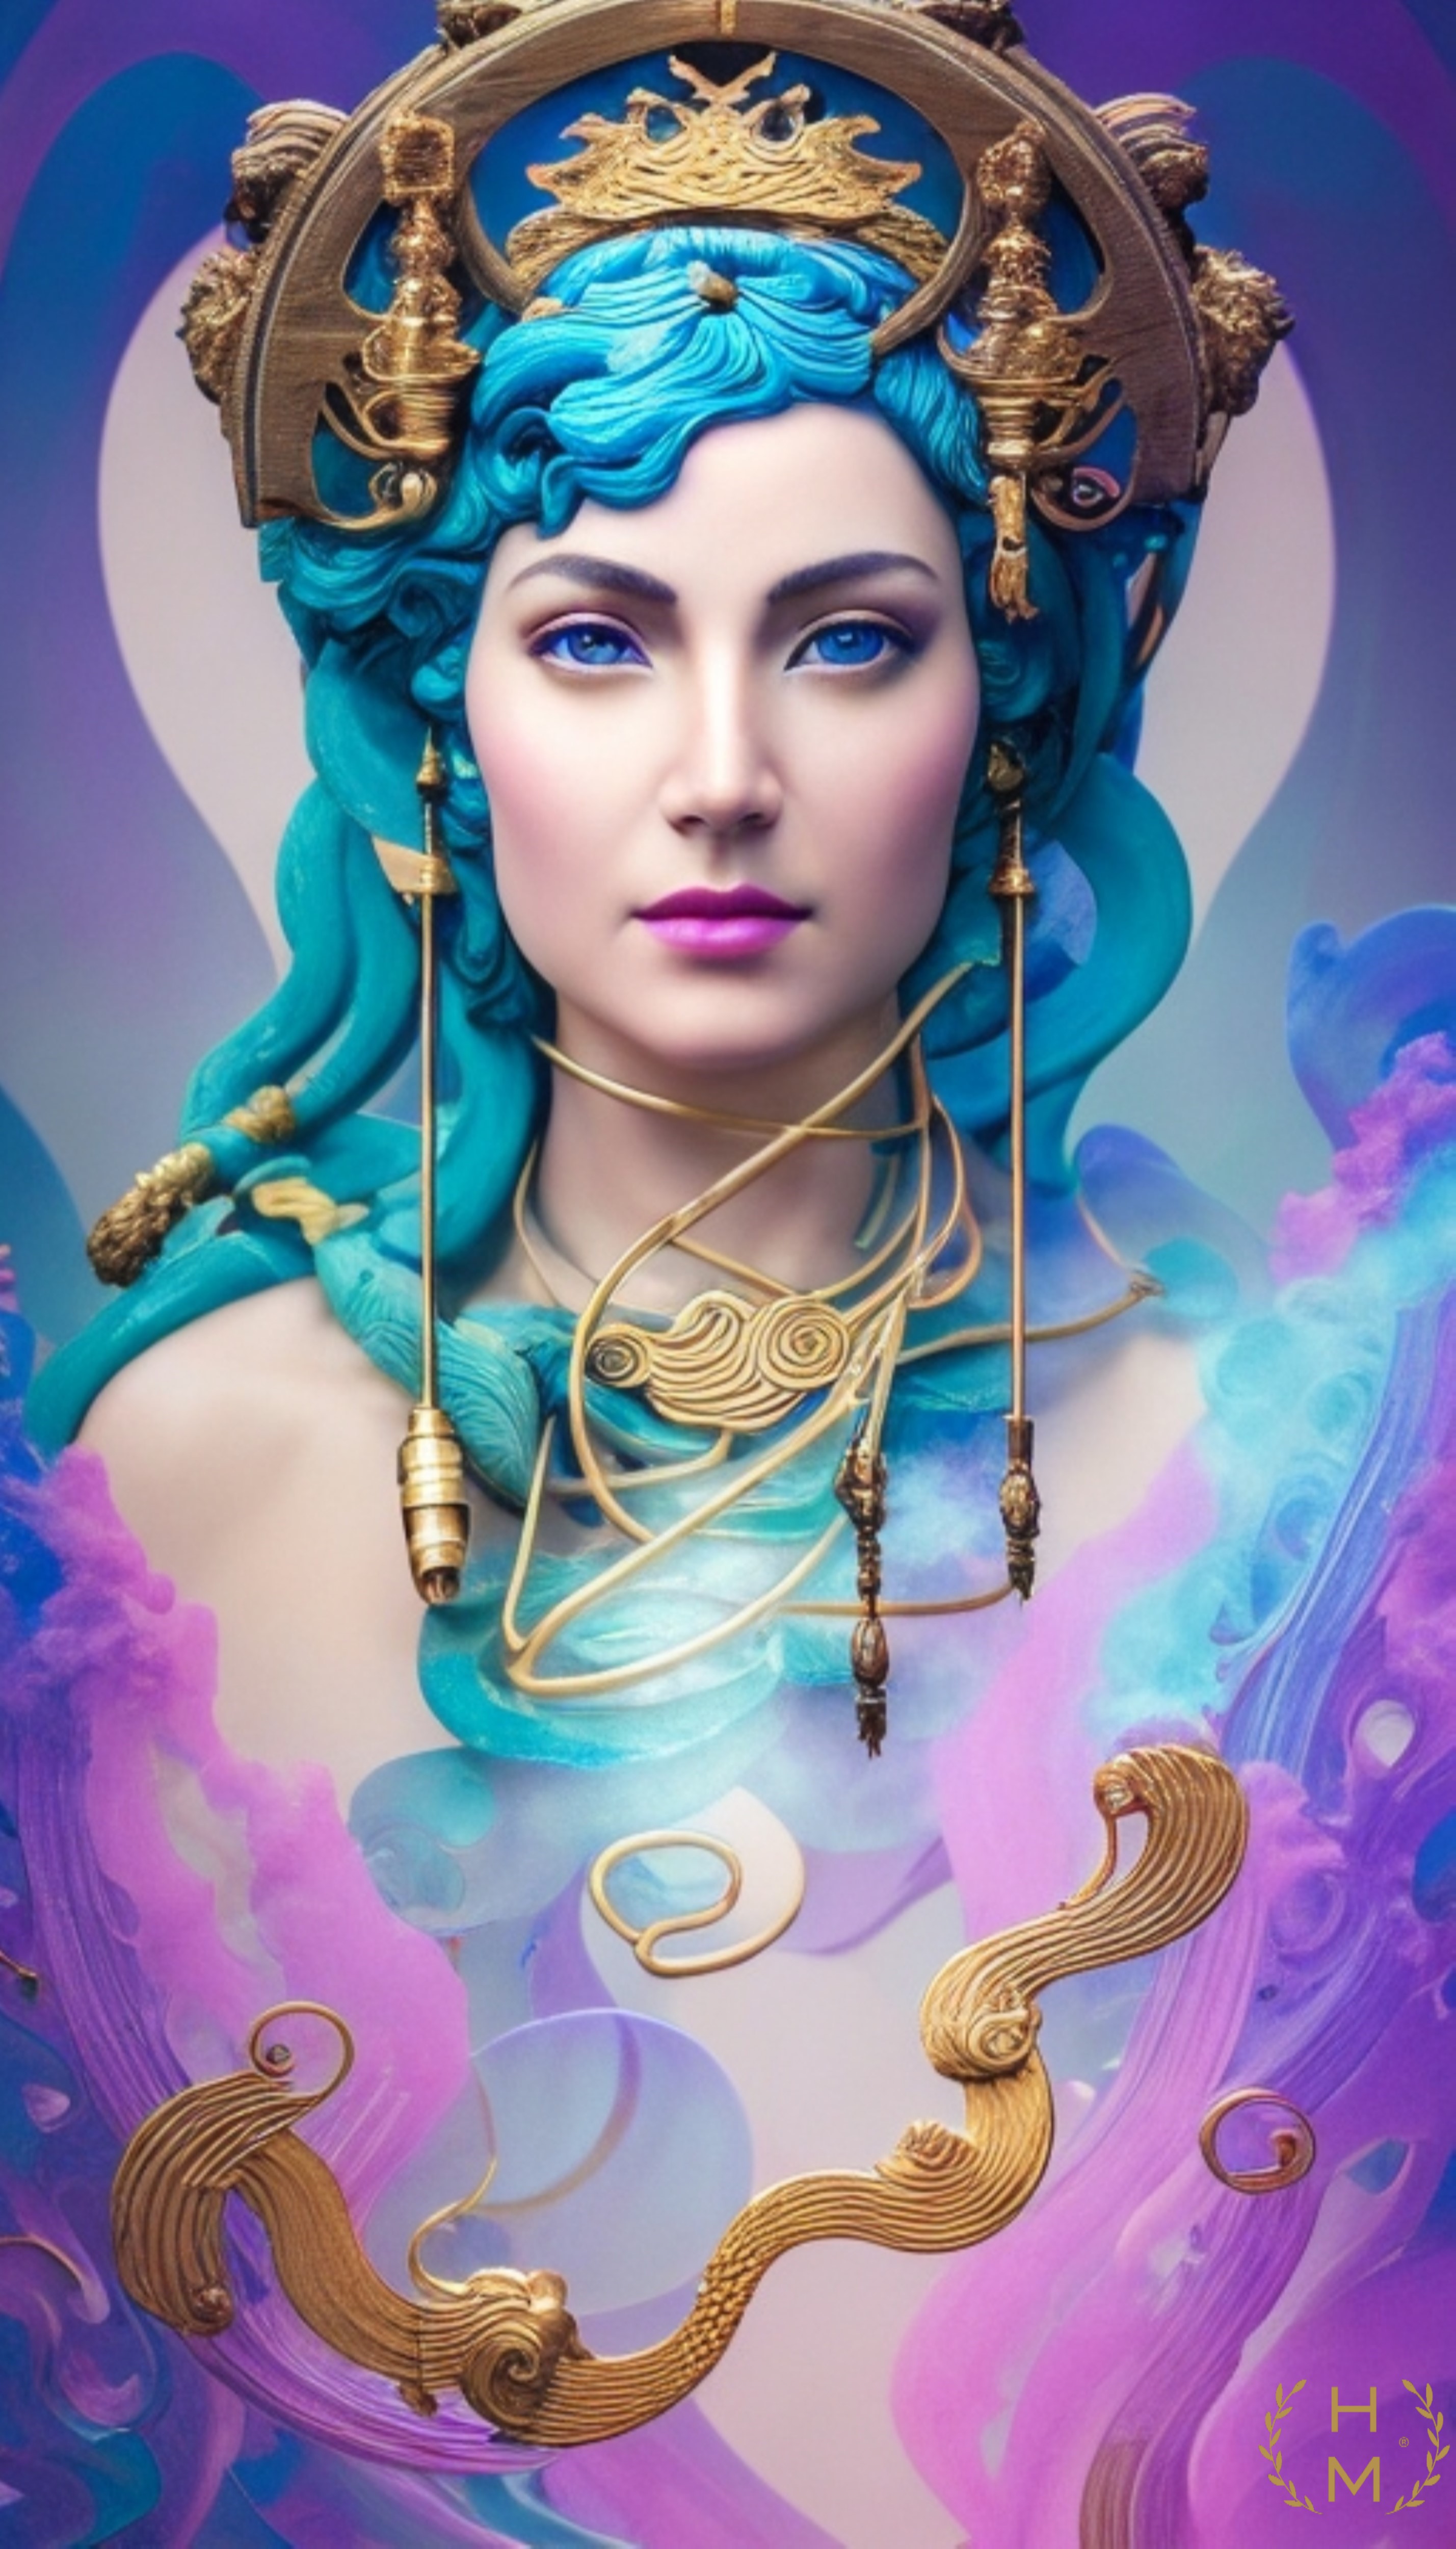
painting, art, artist, artwork, drawing, contemporary art, photography, illustration, paint, love, design, sketch, fine art, abstract art, creative, abstract, acrylic painting, nature, watercolor, art gallery, oil painting, gallery, modern art, abstract painting, digital art, contemporary painting, art collector, style, girl, woman, fashion, mort, eye, blue, eyelash, cool, cg artwork, electric blue, jewellery, beauty, poster, fashion design, graphics, visual arts, magenta, necklace, fashion accessory, symmetry, fictional character, event, pattern, font, body jewelry, earrings, headpiece, graphic design, mythology, circle, photomontage, fractal art, glass, portrait photography